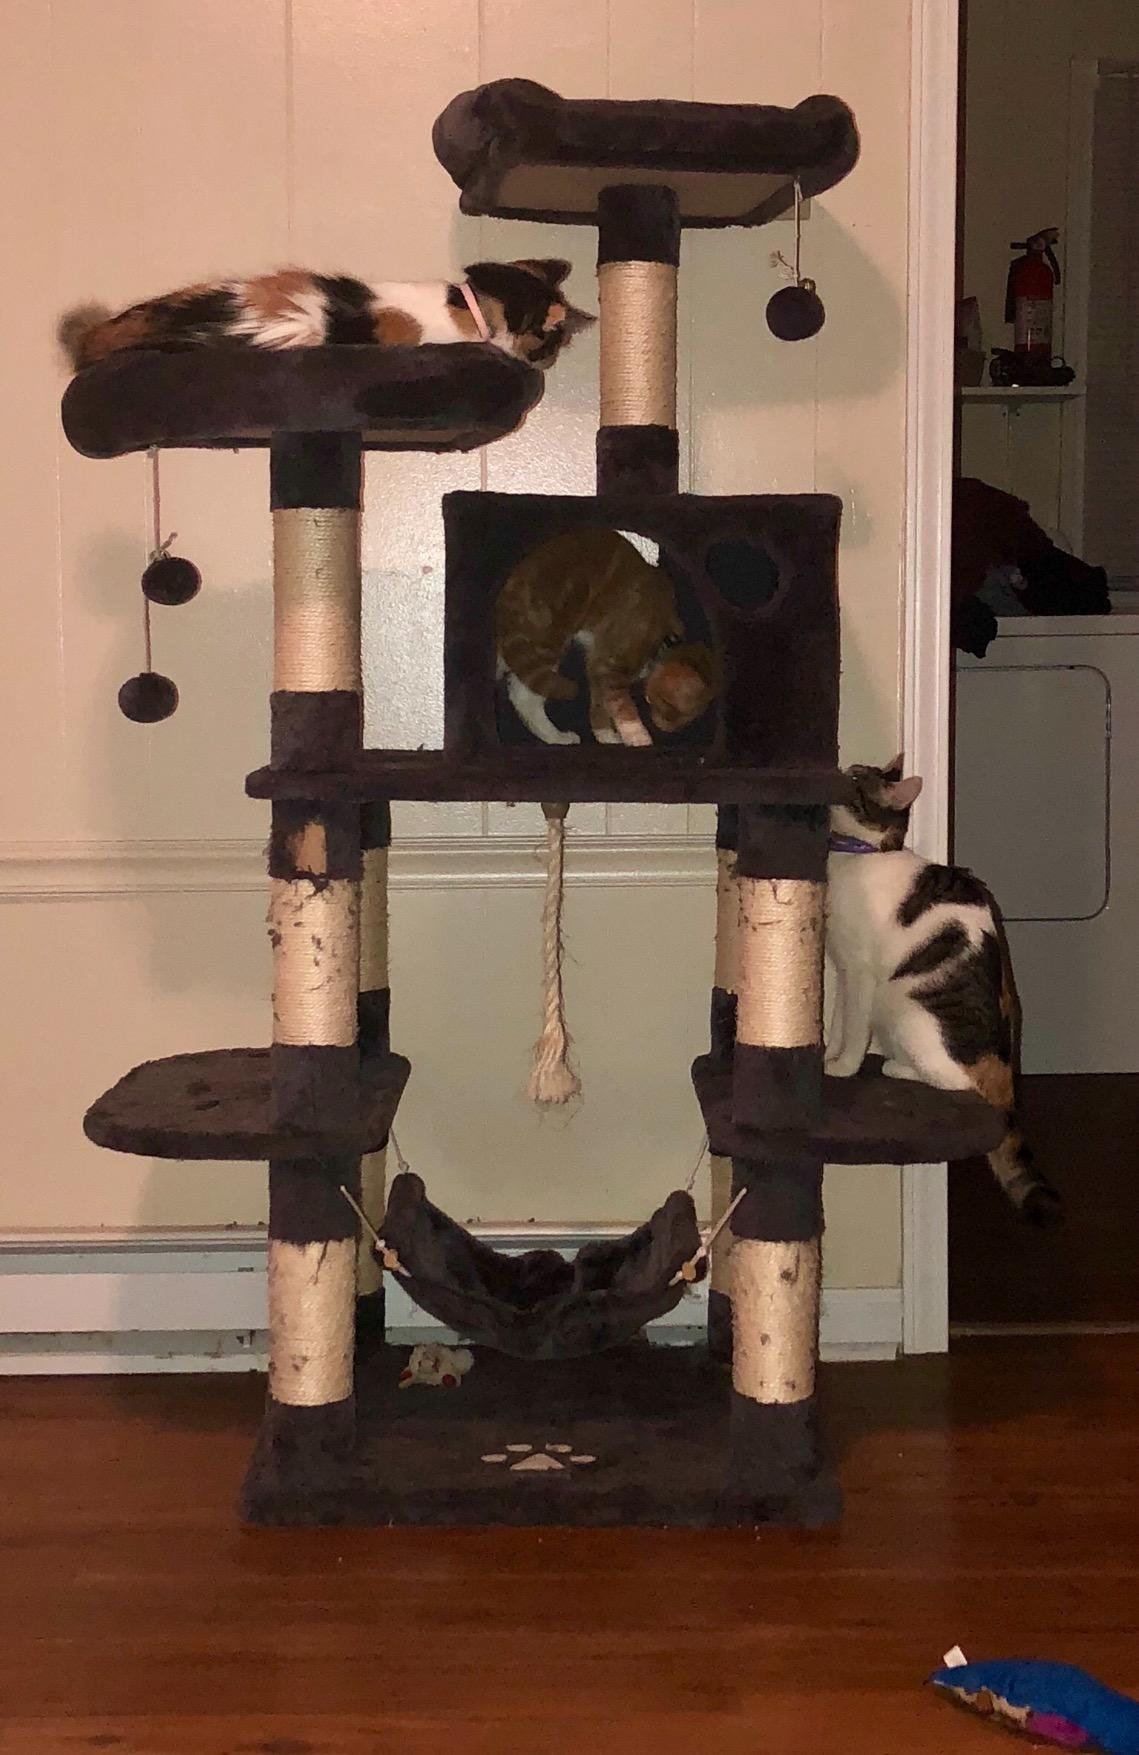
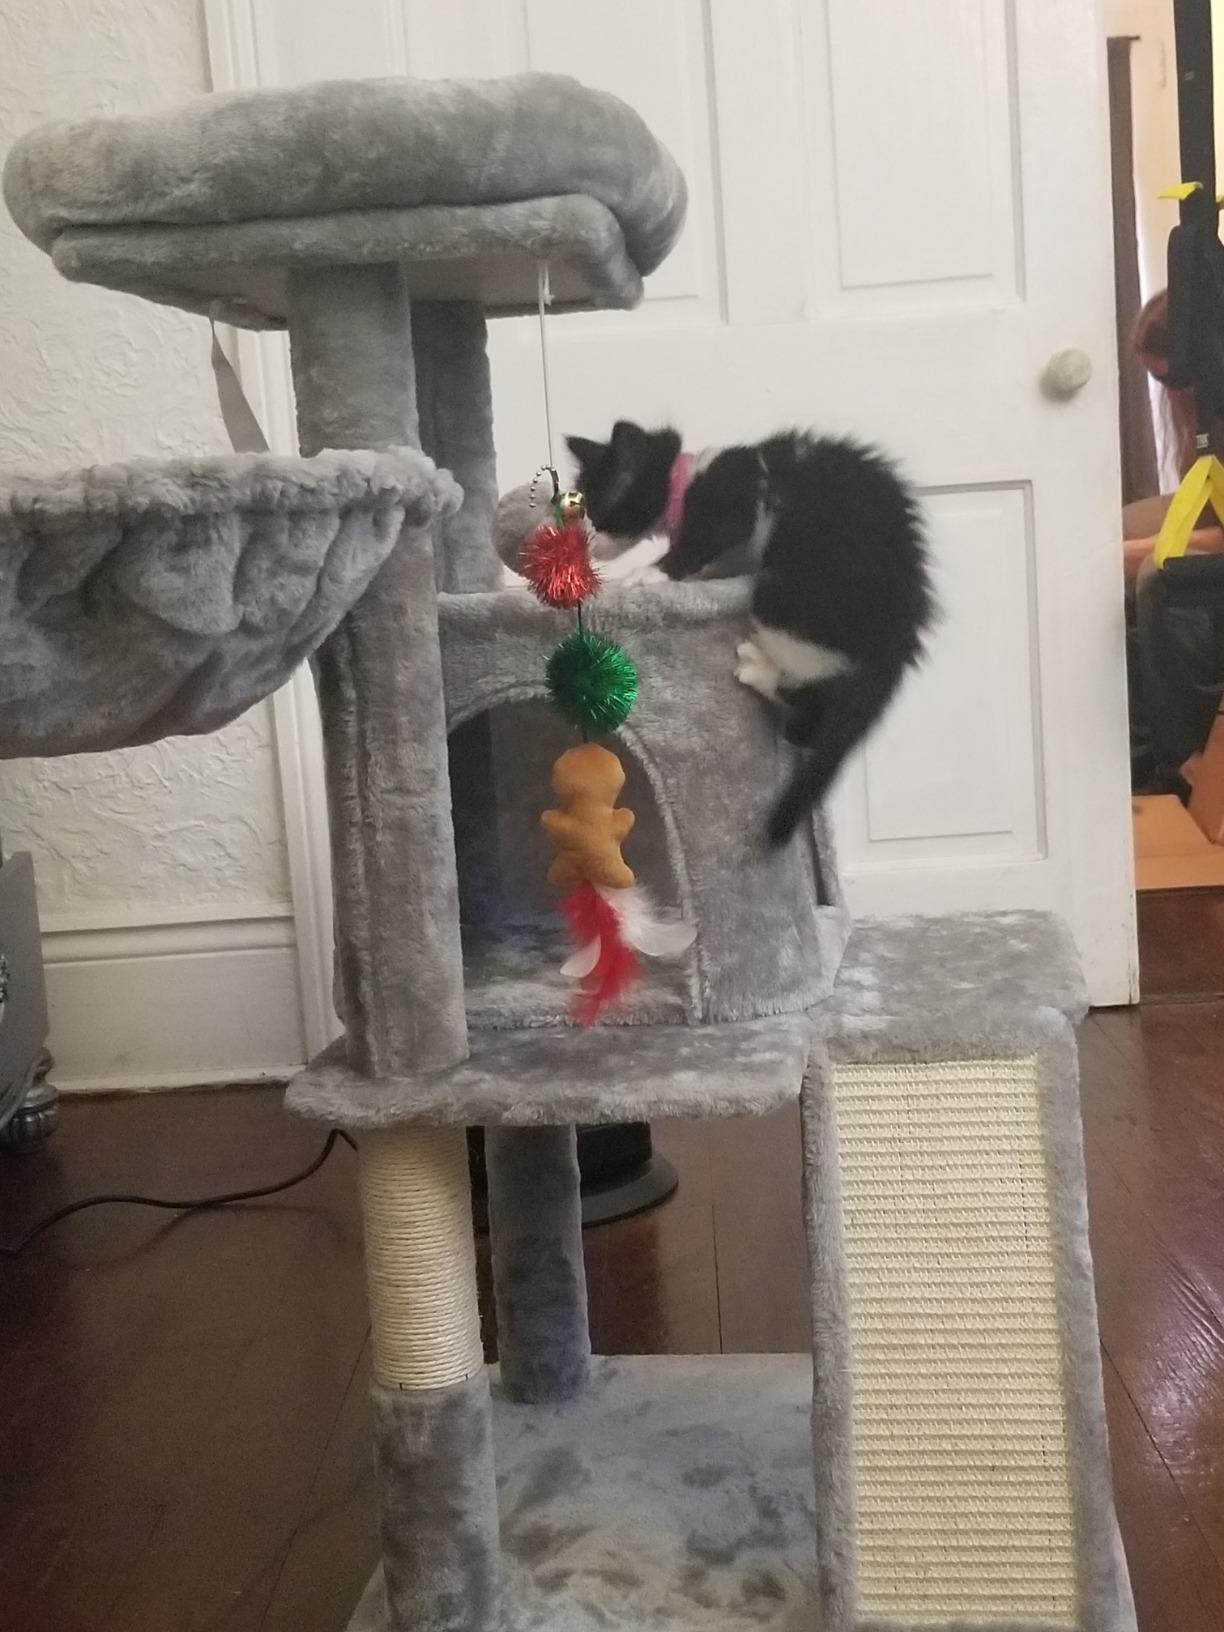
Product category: items_cat tree
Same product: no